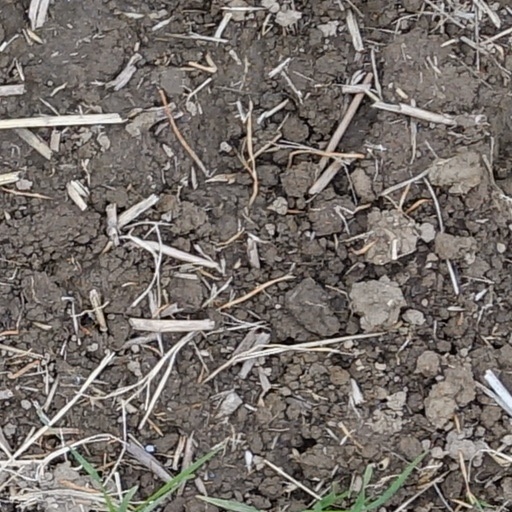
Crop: wheat